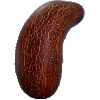
Label: Cucumber Ripe 1